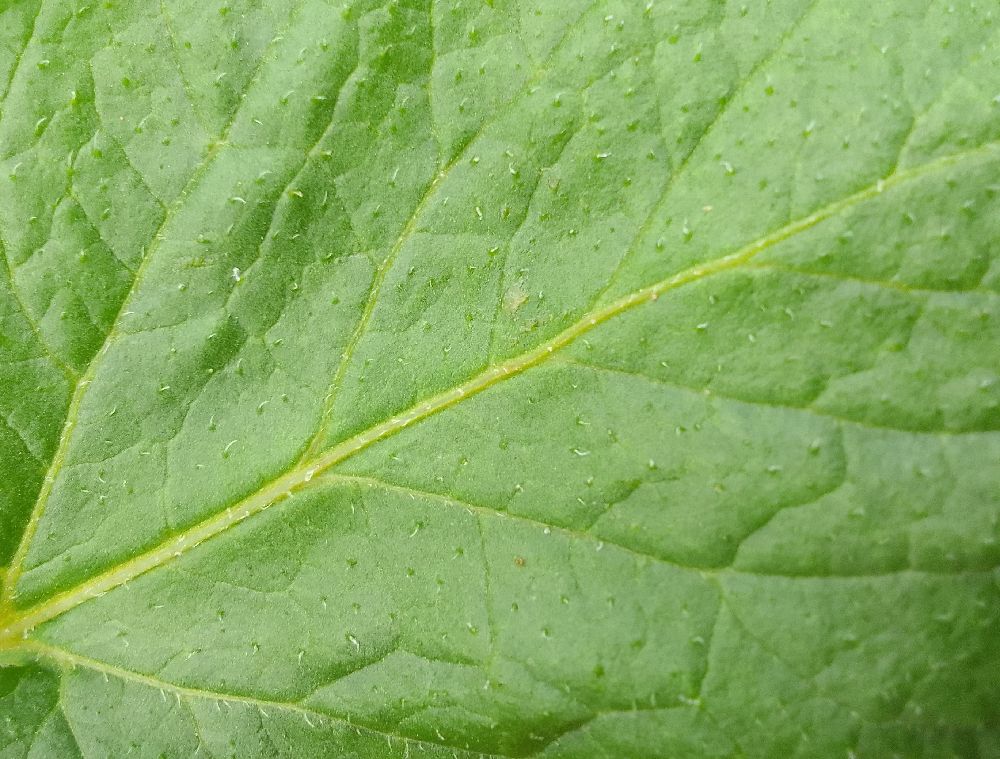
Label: Healthy